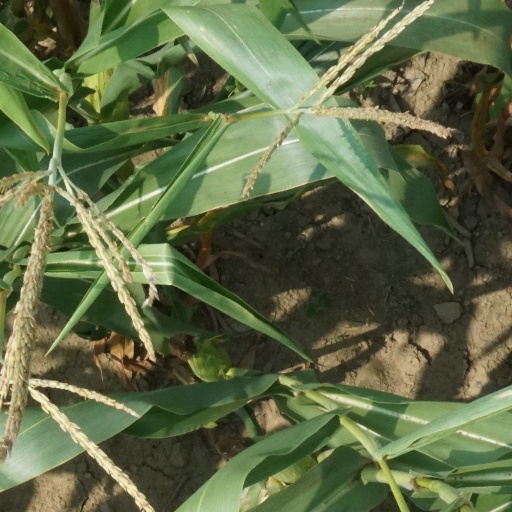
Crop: maize; corn